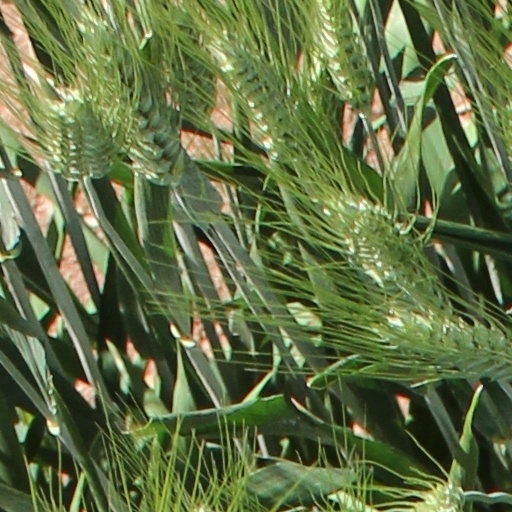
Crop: wheat